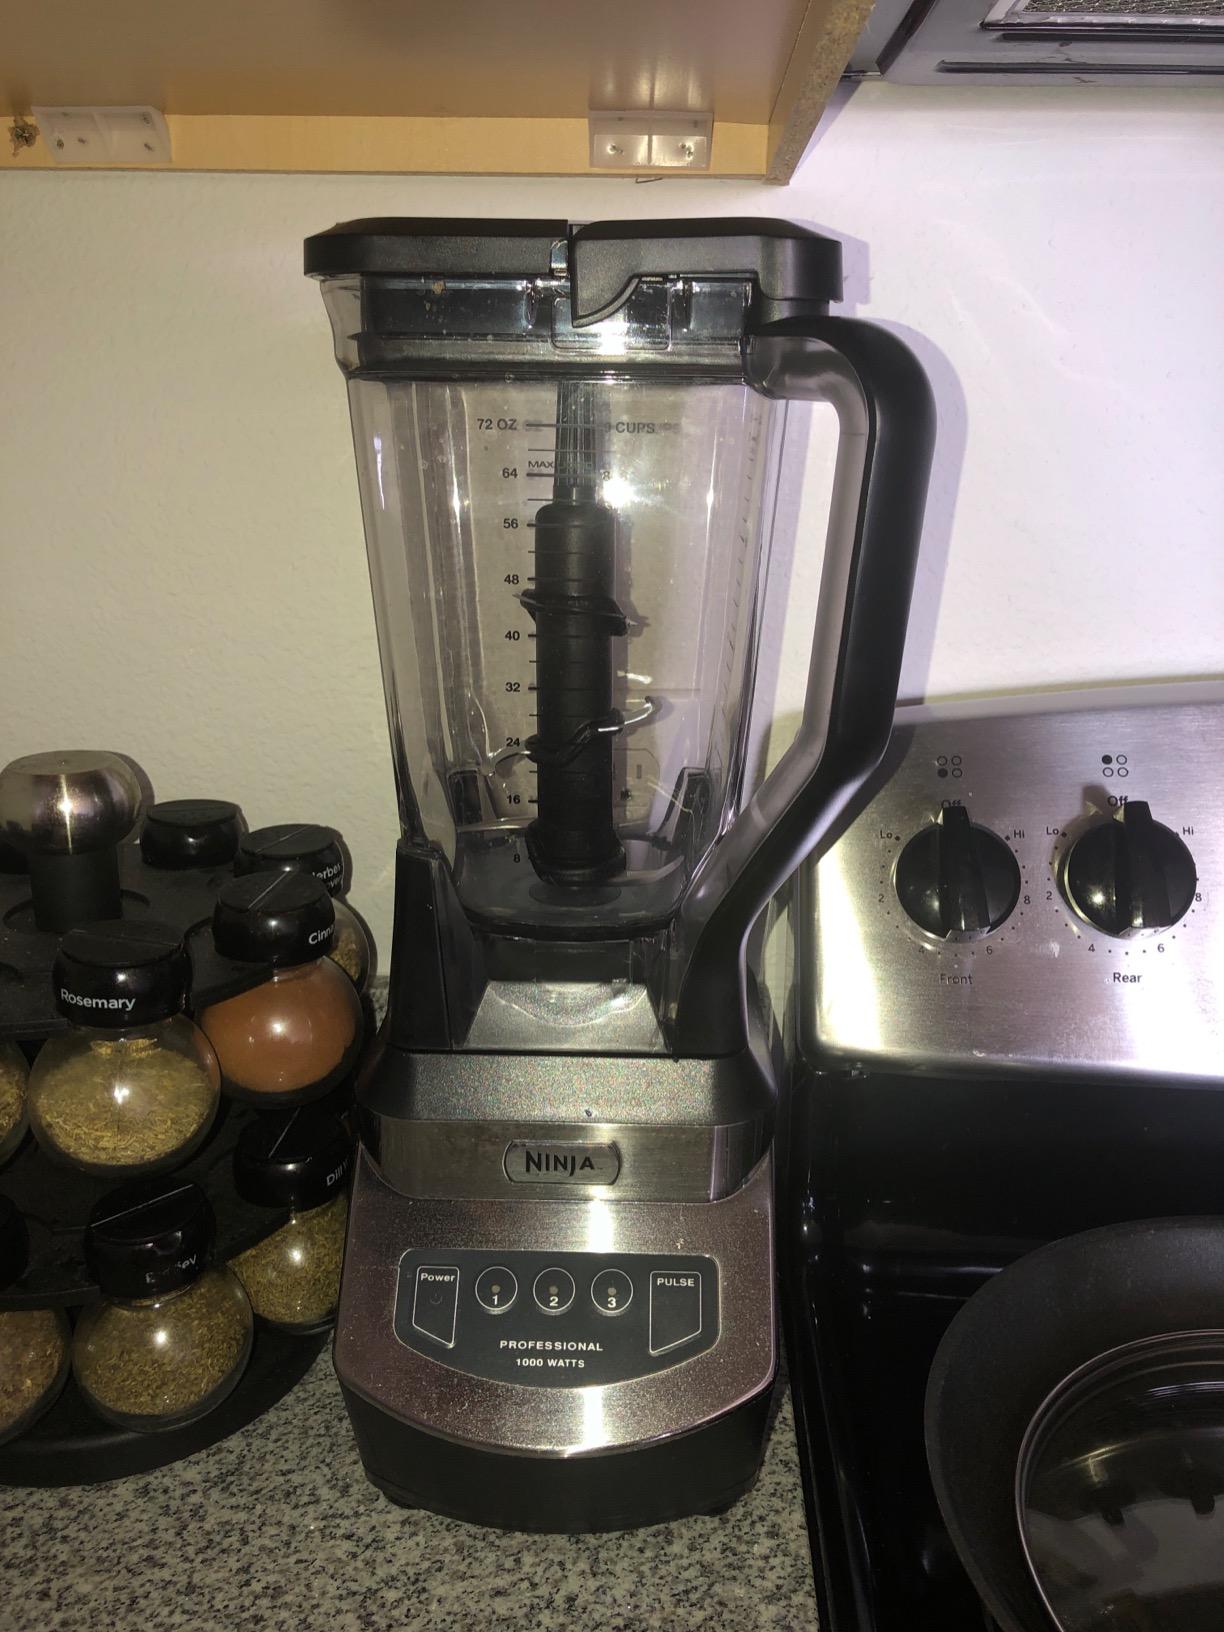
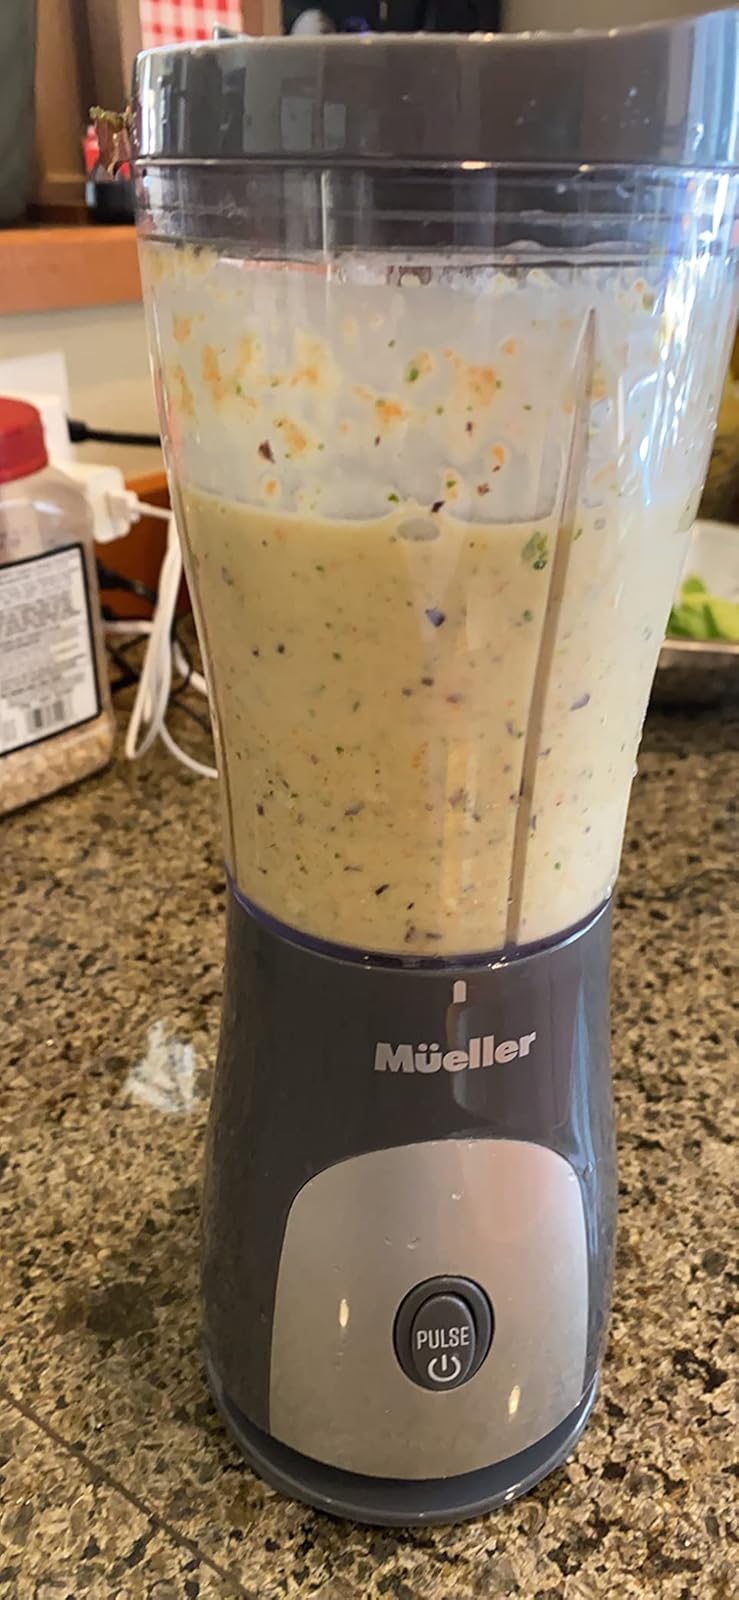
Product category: items_blender
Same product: no